Capitol Mall

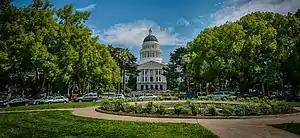
Roundabout at the eastern terminus of the Mall

At the eastern terminus of the Capitol Mall, the landmark California State Capitol stands. It and the surrounding grounds contain the California State Capitol Museum. The Beaux-Arts and Neoclassical style building with dome was under construction from 1860 to 1874. The capitol and grounds are a California Historical Landmark, a National Historic Landmark District, and on the National Register of Historic Places in Sacramento County, California.